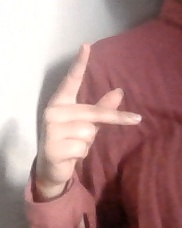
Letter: dha